Tom Felton

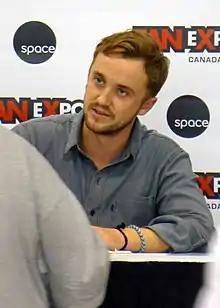
Felton in September 2015

On 26 April 2018, it was announced that Felton was cast in the science fiction series "Origin". He stars in the role of Logan Maine opposite actress Natalia Tena. It premiered on YouTube Premium in November 2018. The series opened to mixed reviews; "The Hollywood Reporter" stated that Felton portrayed "explosive whiner ... unrecognizable from his days as bad boi fa lyfe Malfoy." Felton portrayed Laertes in "Ophelia", Claire McCarthy's film adaptation of "Hamlet" centering around the character of Laertes. The film premiered at the 2018 Sundance Film Festival; one critic remarked his performance as "lithe" and "done nicely". Felton appeared in the comedy-drama "Braking for Whales" in 2019 and the Netflix family-horror "A Babysitter's Guide to Monster Hunting" in 2020. He played a British soldier in the Dutch World War II film "The Forgotten Battle", which had a red carpet premiere in 2020 followed by a Netflix release in 2021.